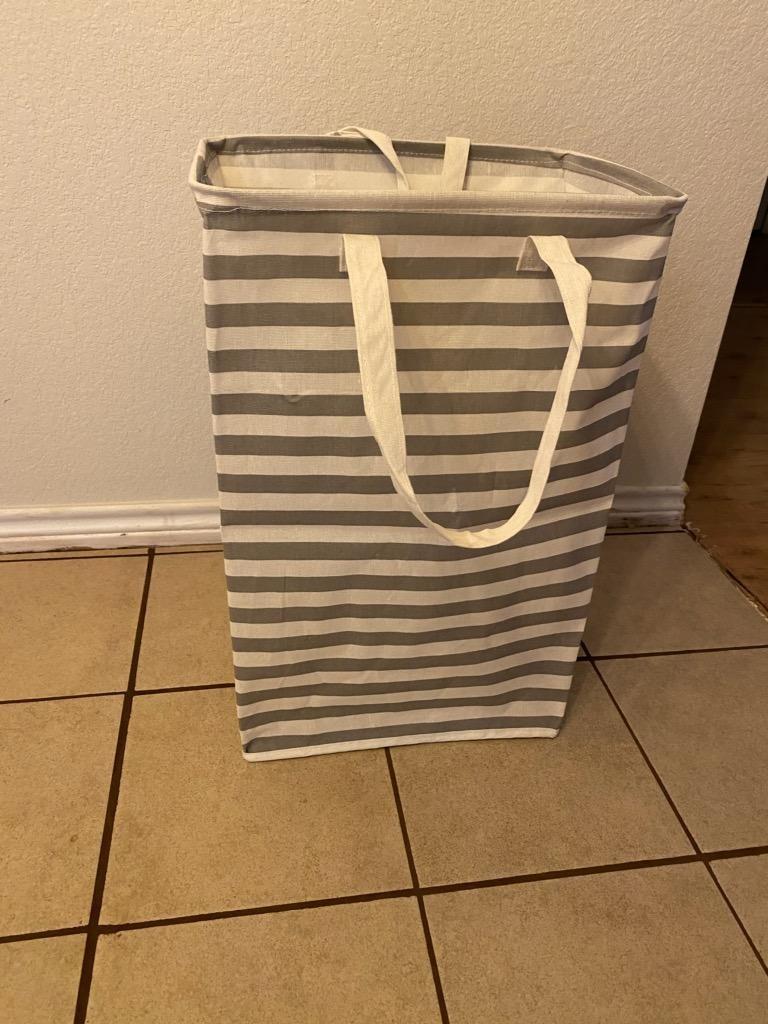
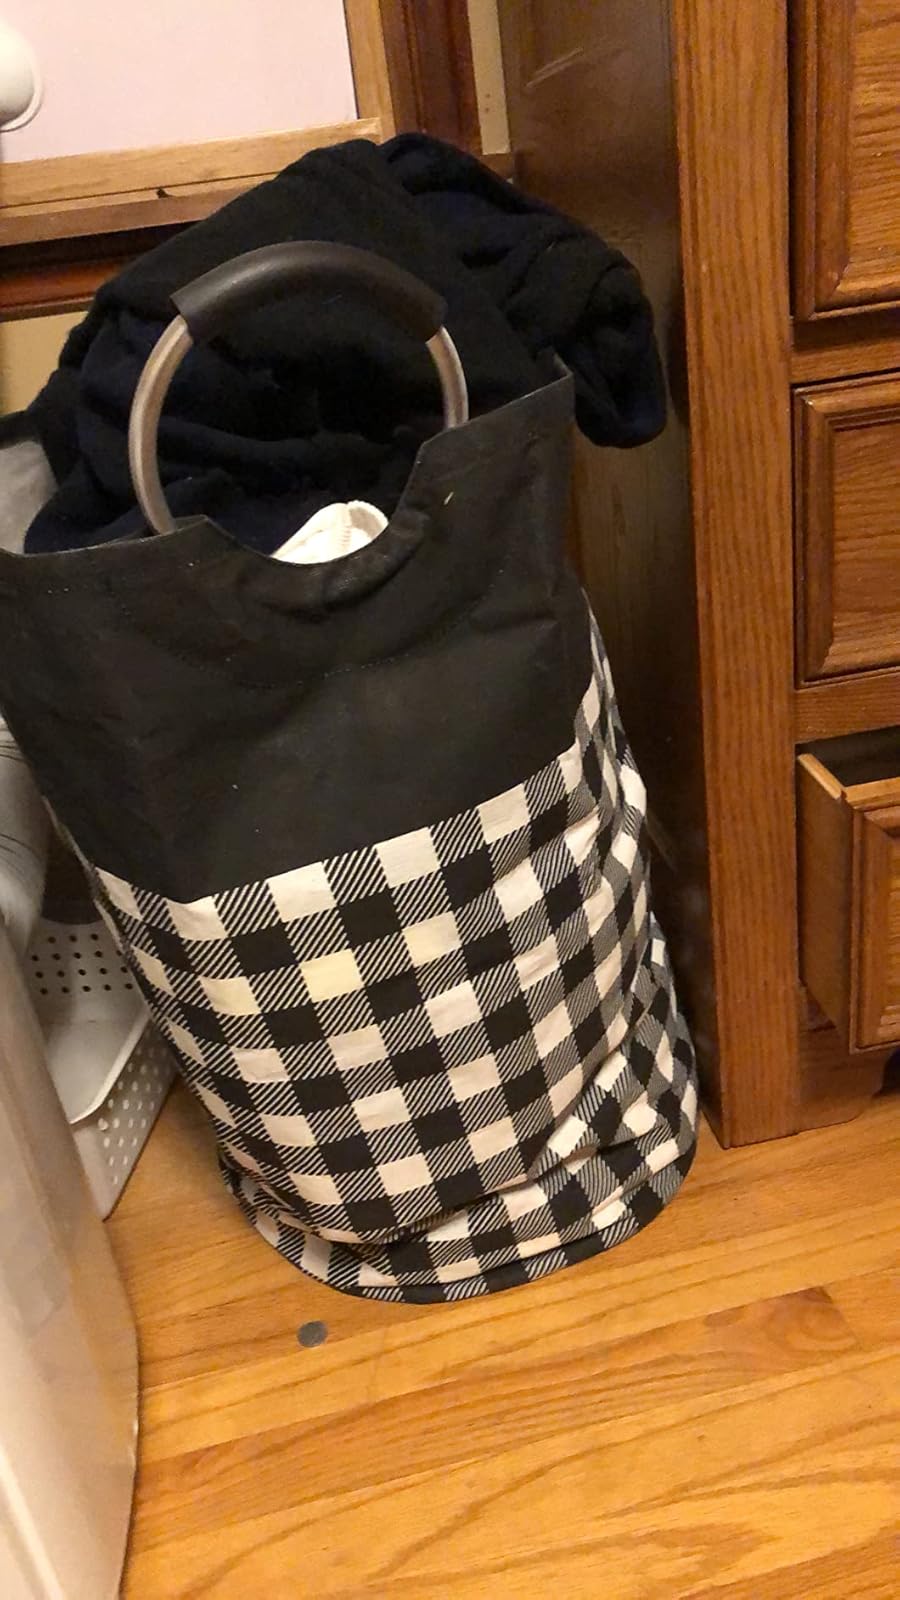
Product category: items_hamper
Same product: no